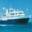
Label: ship